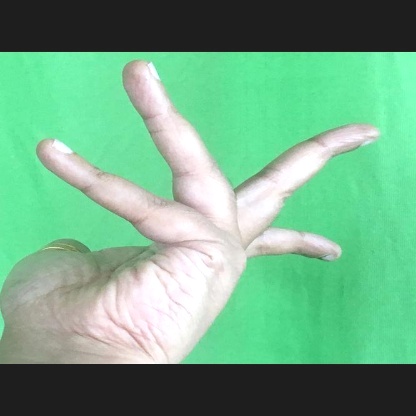
Mudra: Alapadmam